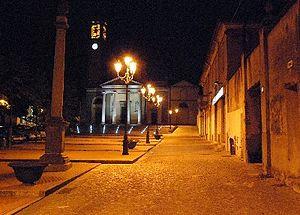
Gerenzano est une commune italienne de la province de Varèse dans la région Lombardie en Italie.